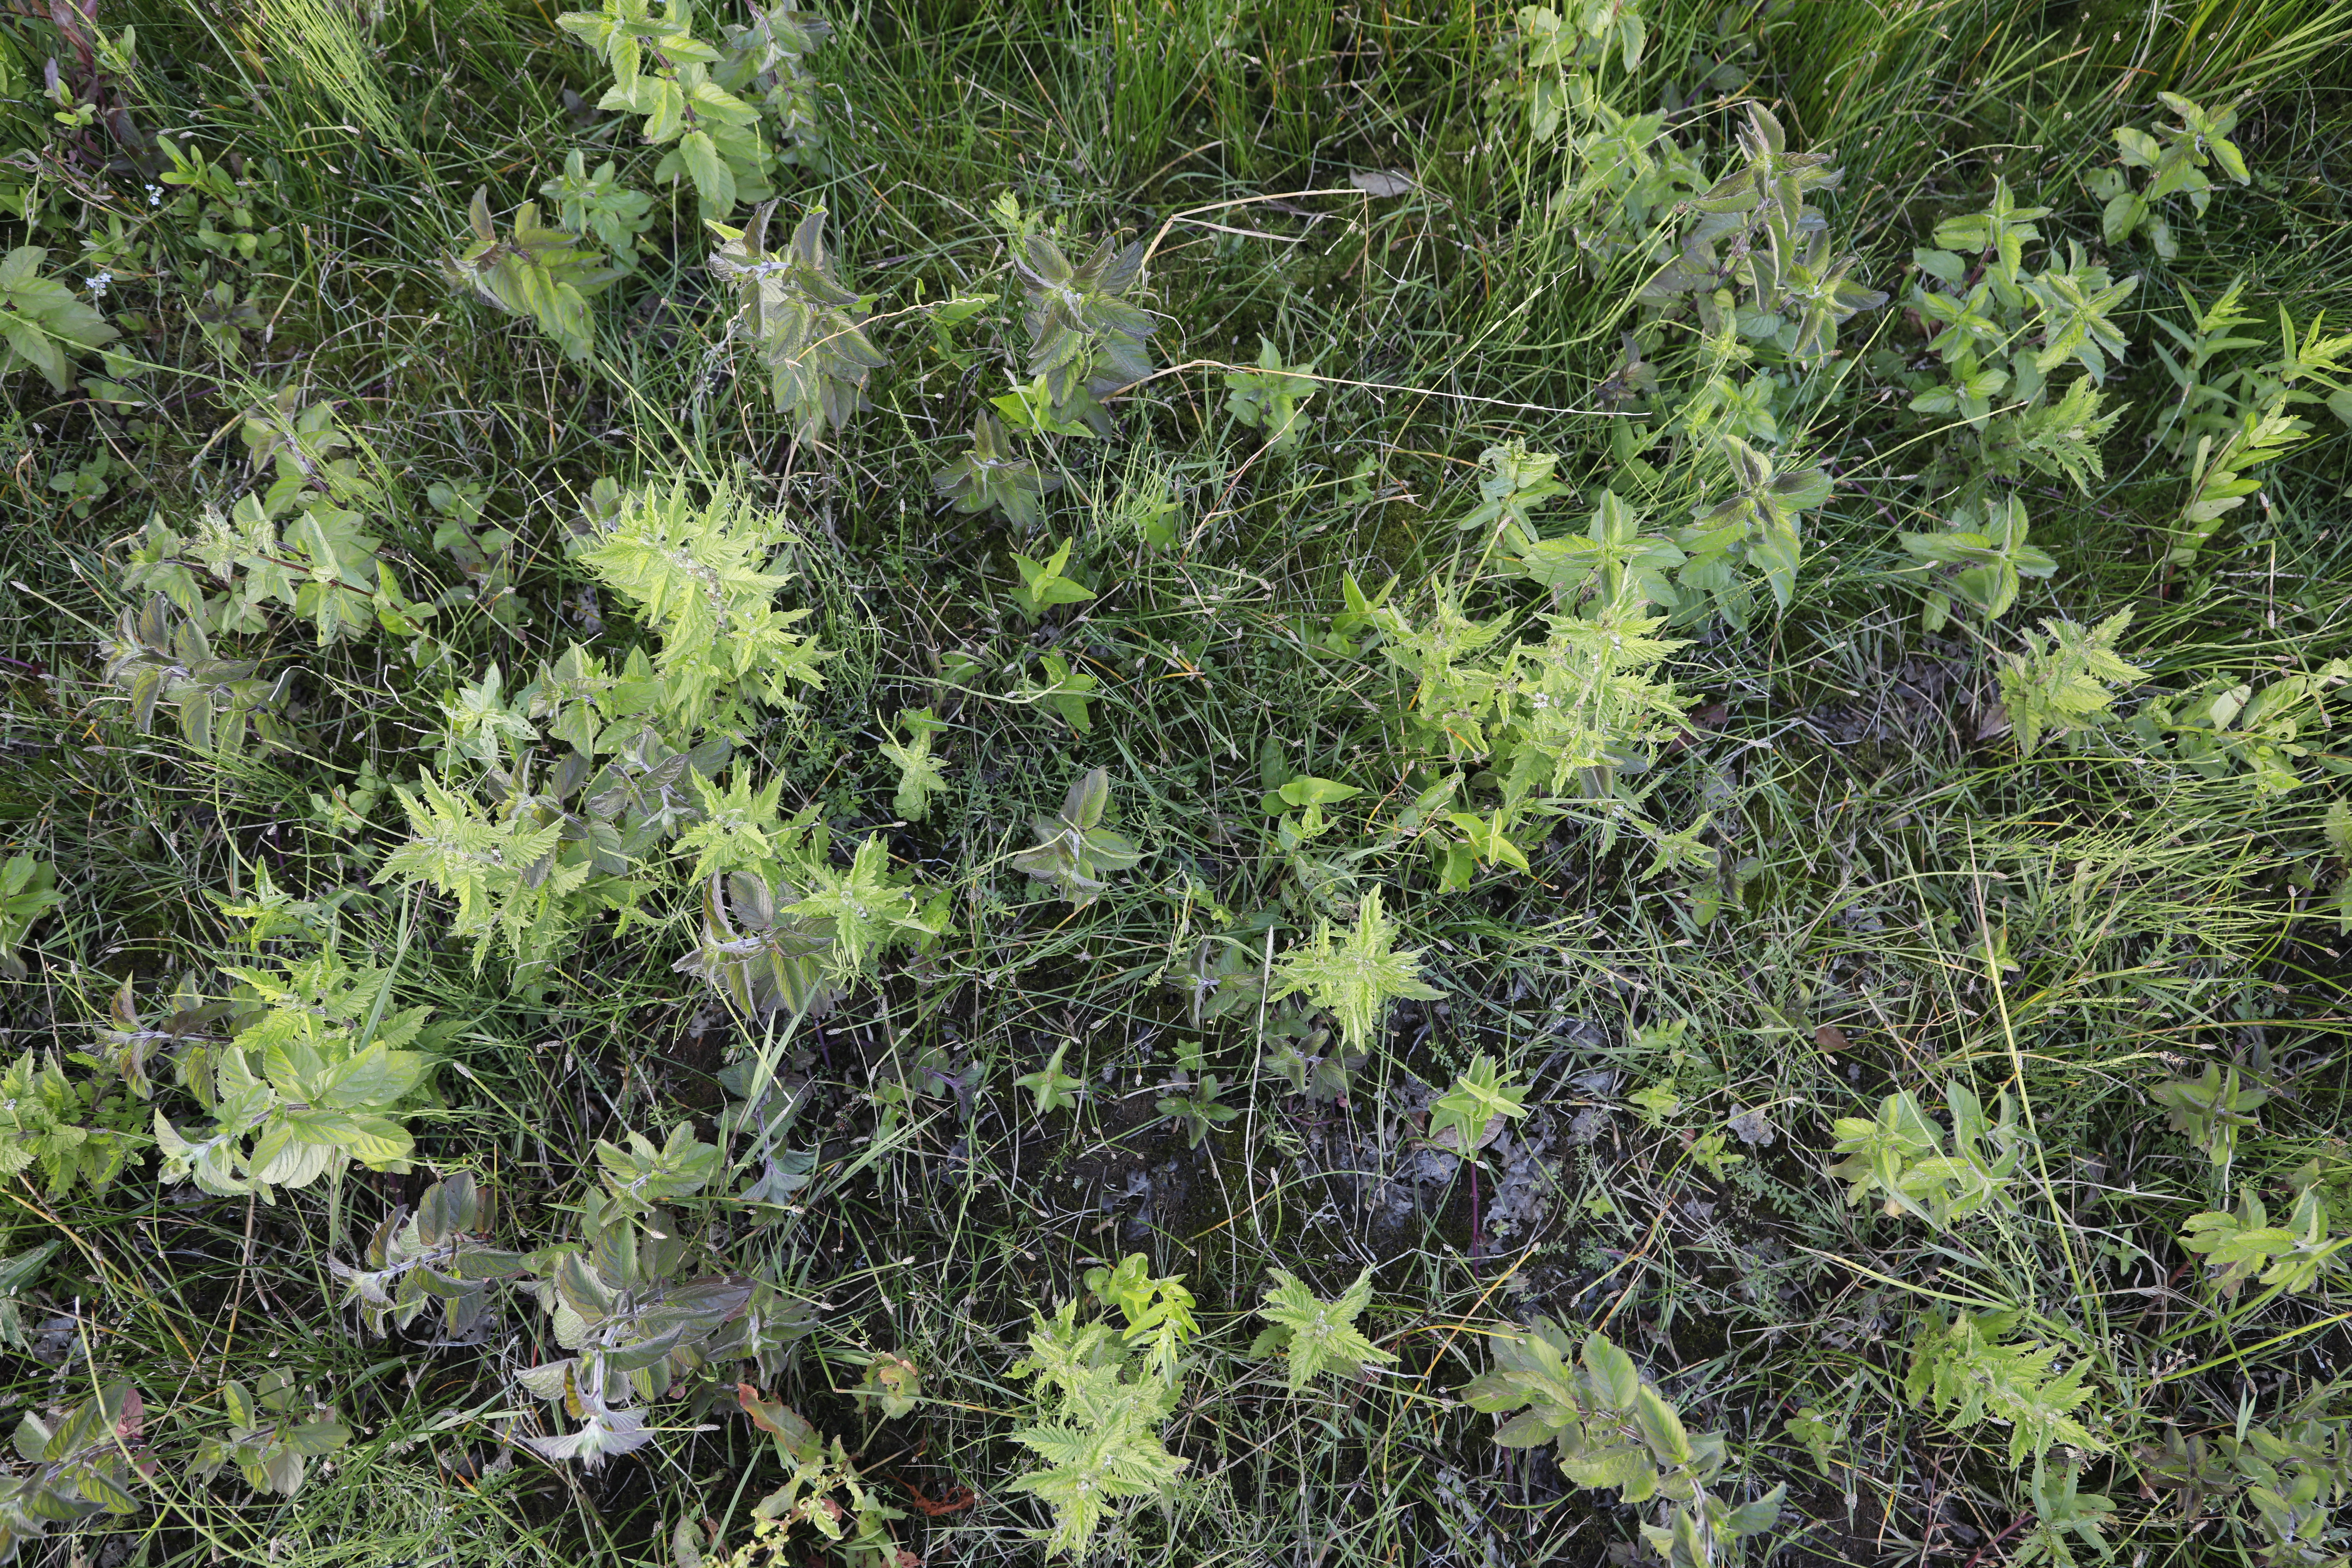
Plant species: Myosotis scorpioides